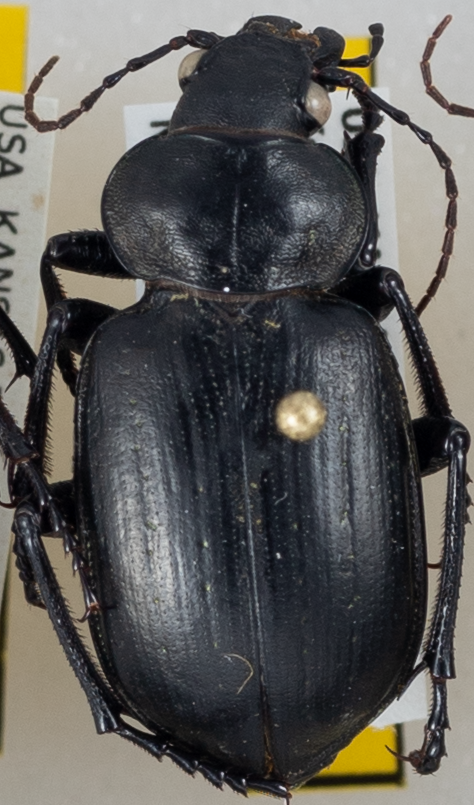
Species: Calosoma affine
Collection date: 2018-09-13
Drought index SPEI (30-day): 1.69
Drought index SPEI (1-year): -0.9
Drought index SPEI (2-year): -0.922